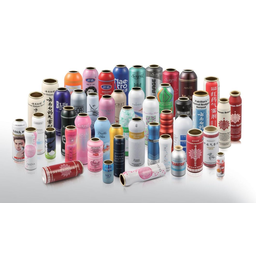
Label: metal